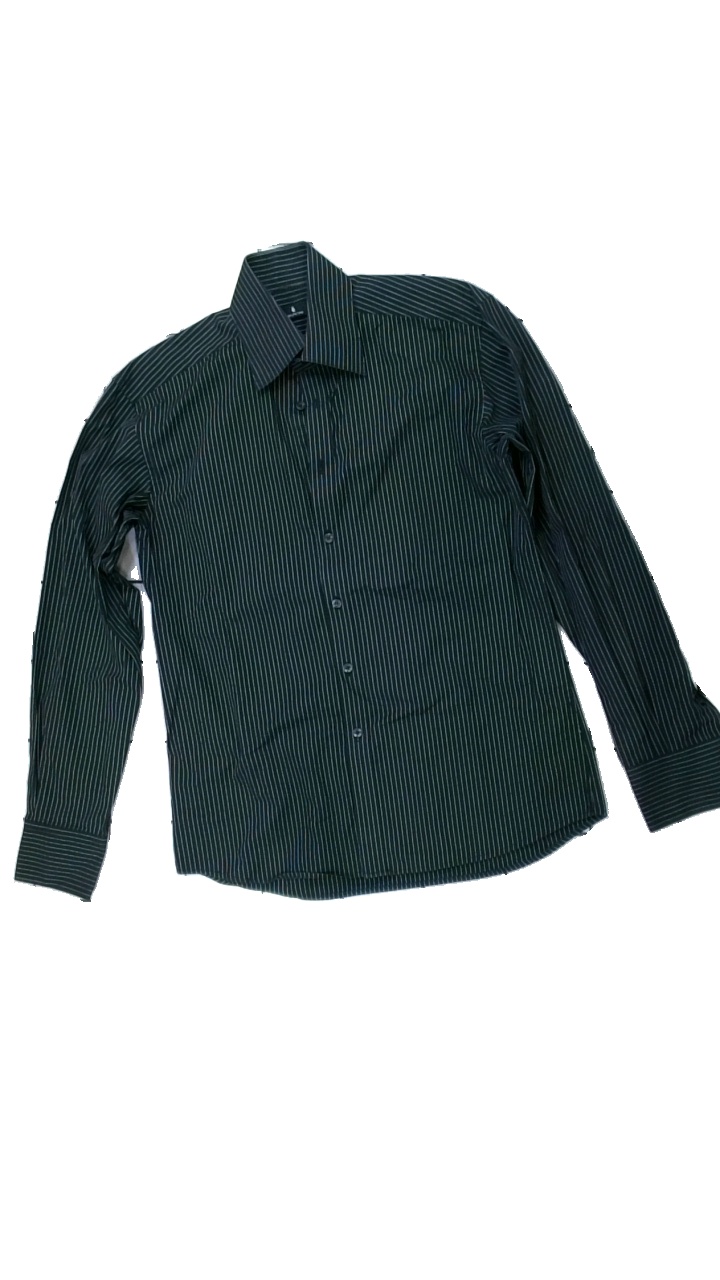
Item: Shirt (Ladies)
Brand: Selected
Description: Black striped shirt
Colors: Black, White
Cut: Regular
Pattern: Striped
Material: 65% Polyester 35% Cotton
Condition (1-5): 3
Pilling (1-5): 5
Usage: Reuse
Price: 100-150